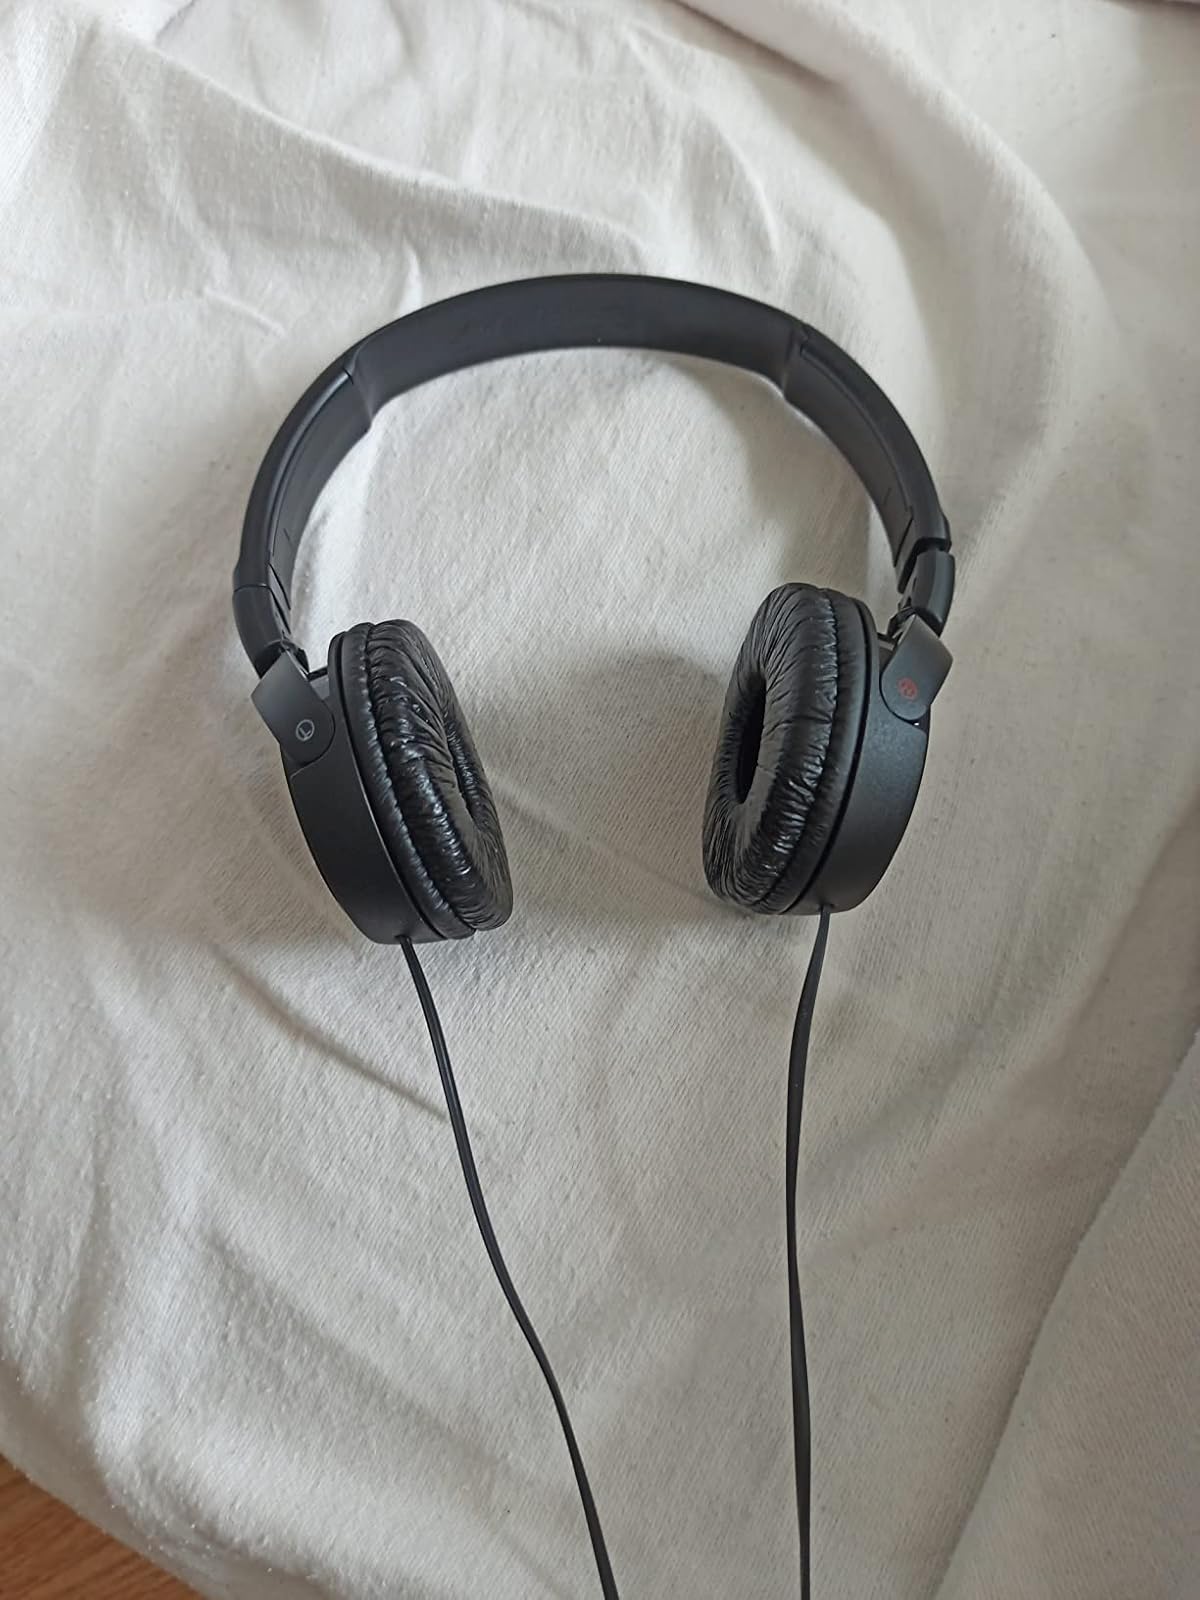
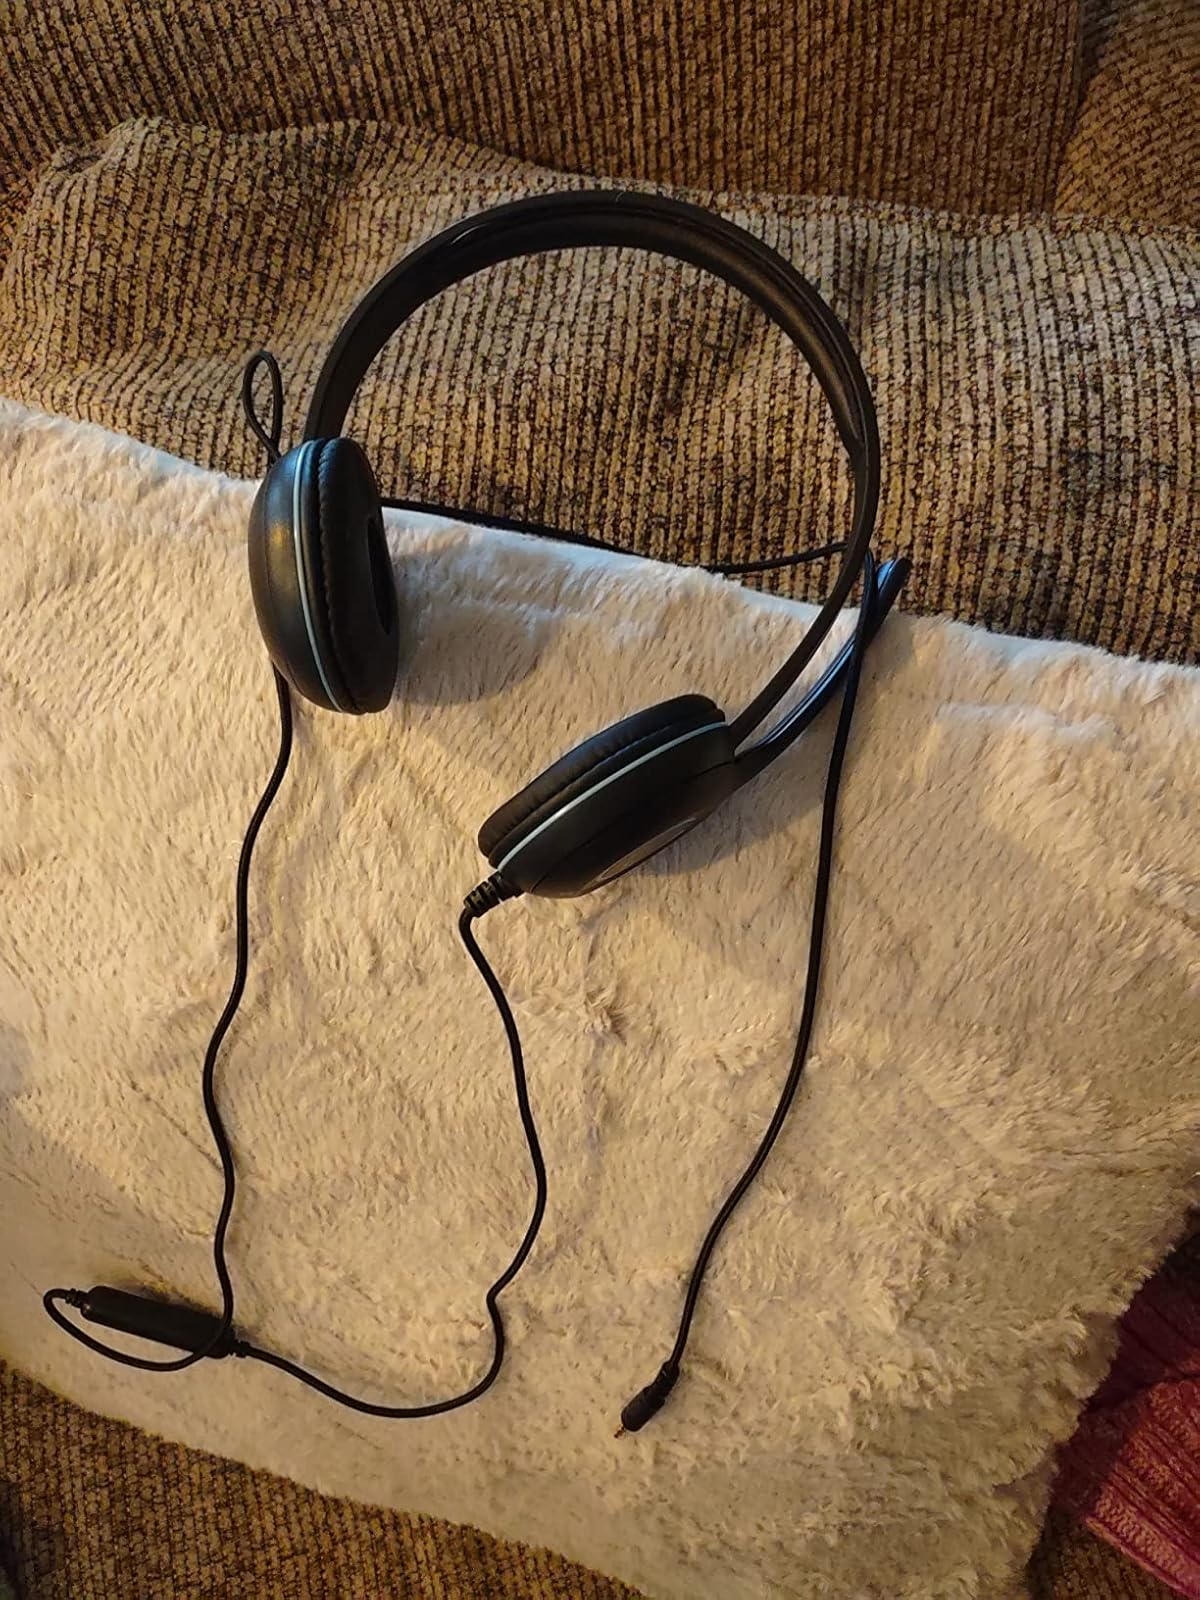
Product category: headphones
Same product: no